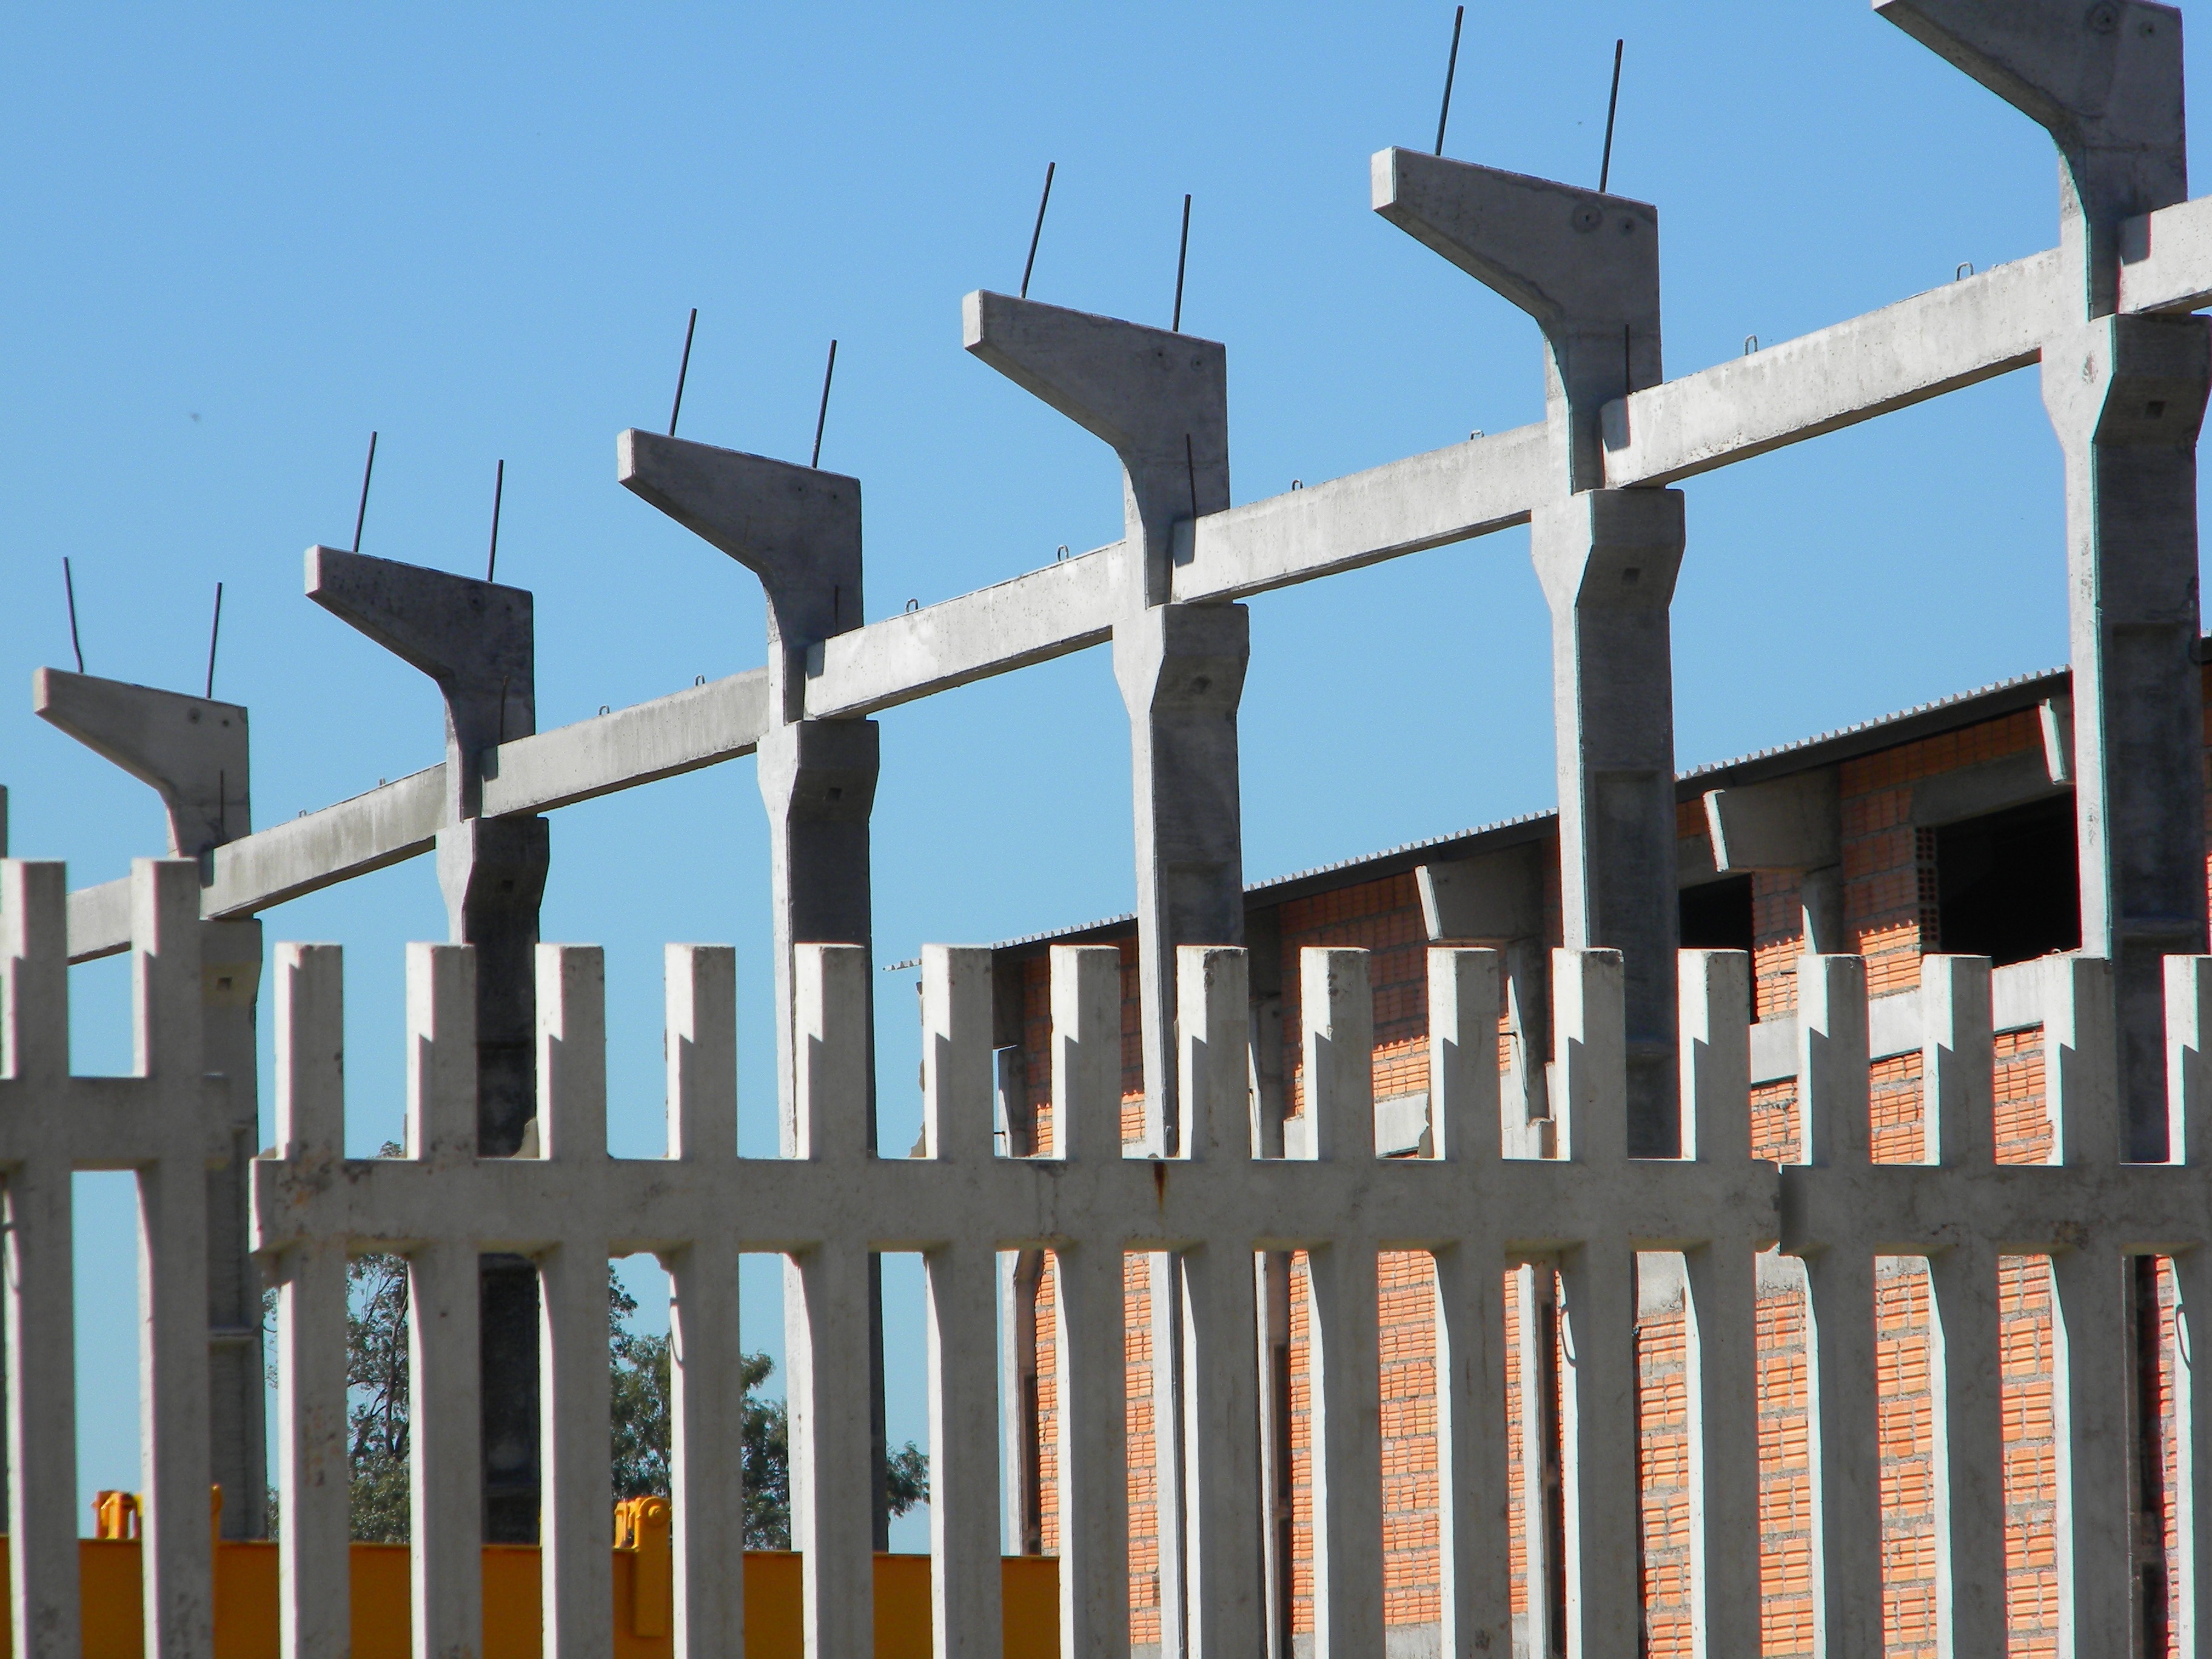
fence, roof, construction, facade, concrete, build, unfinished, under construction, baluster, outdoor structure, home fencing